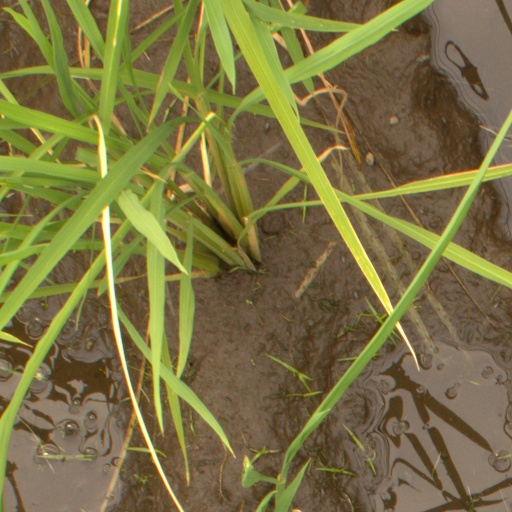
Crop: rice